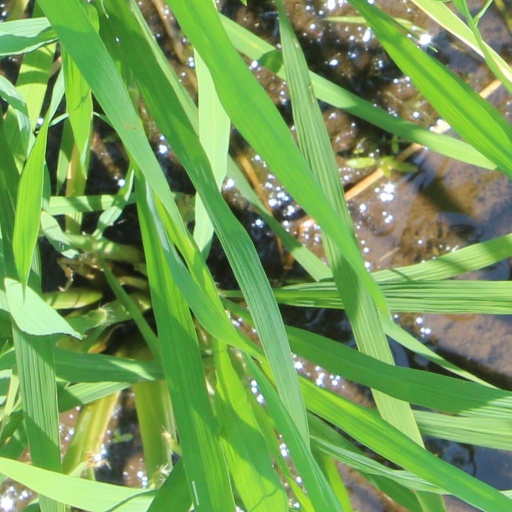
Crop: rice